The Chats

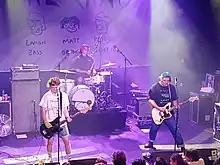
Original lineup of the Chats in 2019

The Chats are an Australian punk rock band that formed in 2016 in the Sunshine Coast, Queensland. They describe their sound as "shed rock". The current band lineup is composed of guitarist Josh Hardy, drummer Matt Boggis, and bassist and vocalist Eamon Sandwith. Known for their songs about Australian culture, they initially went viral for their song "Smoko" and its music video in 2017, and later with "Pub Feed" in 2019. To date they have released two EPs, "The Chats" (2016) and "Get This in Ya!!" (2017), and two studio albums "High Risk Behaviour" (2020) and "Get Fucked" (2022).